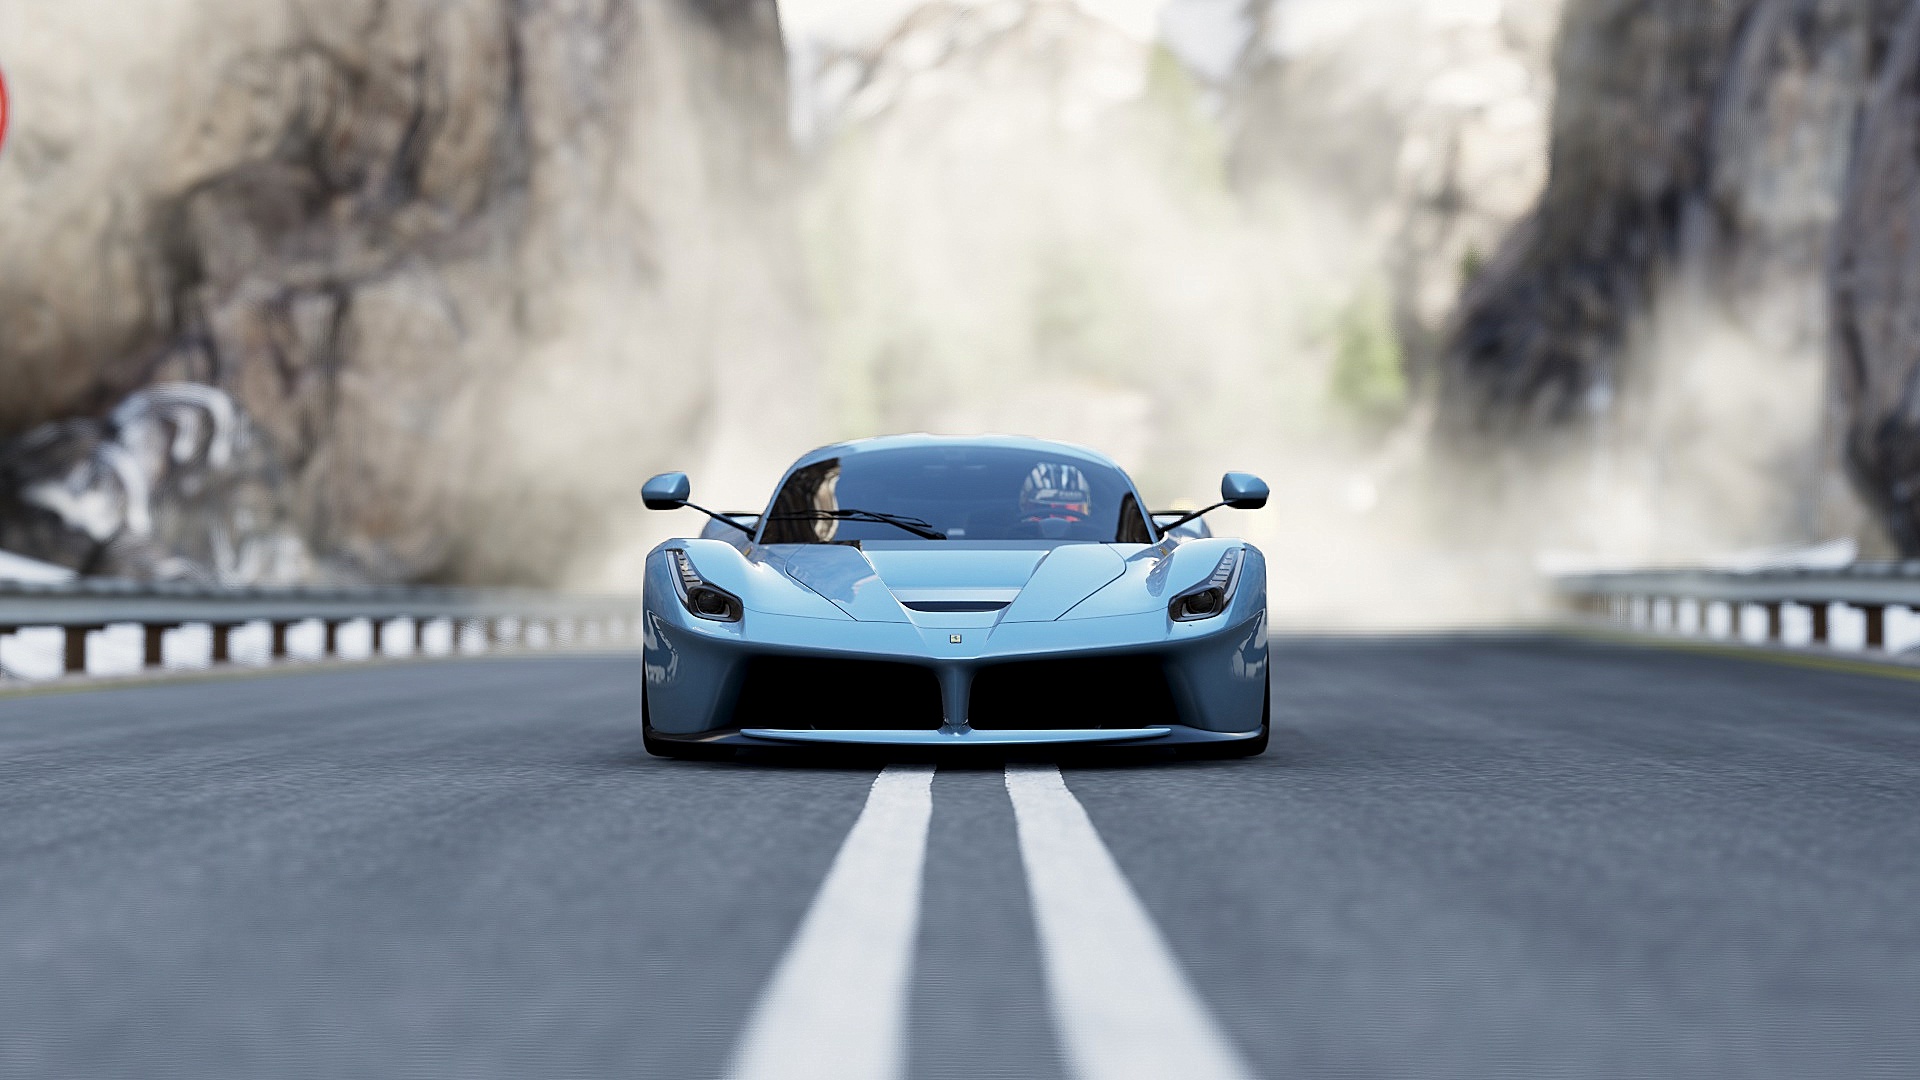
car, vehicle, sports car, supercar, coupe, land vehicle, automobile make, automotive design, luxury vehicle, performance car, ferrari 458